Otto Hilgard Tittmann

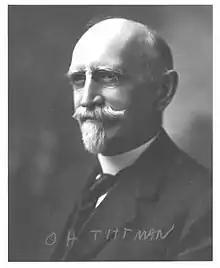

Otto Hilgard Tittmann (August 20, 1850 – August 21, 1938) was an American geodesist, geographer, and astronomer of German descent.